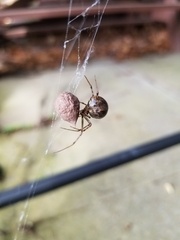
Species: Parasteatoda_tepidariorum